Youngs Building

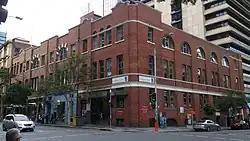
Youngs Building in June 2015

Youngs Building is a heritage-listed warehouse at 93–103 Edward Street (corner of Mary Street), Brisbane City, City of Brisbane, Queensland, Australia. It was built in 1910 and repaired in 1912. It is also known as Optical Products. It was added to the Queensland Heritage Register on 22 February 1995.